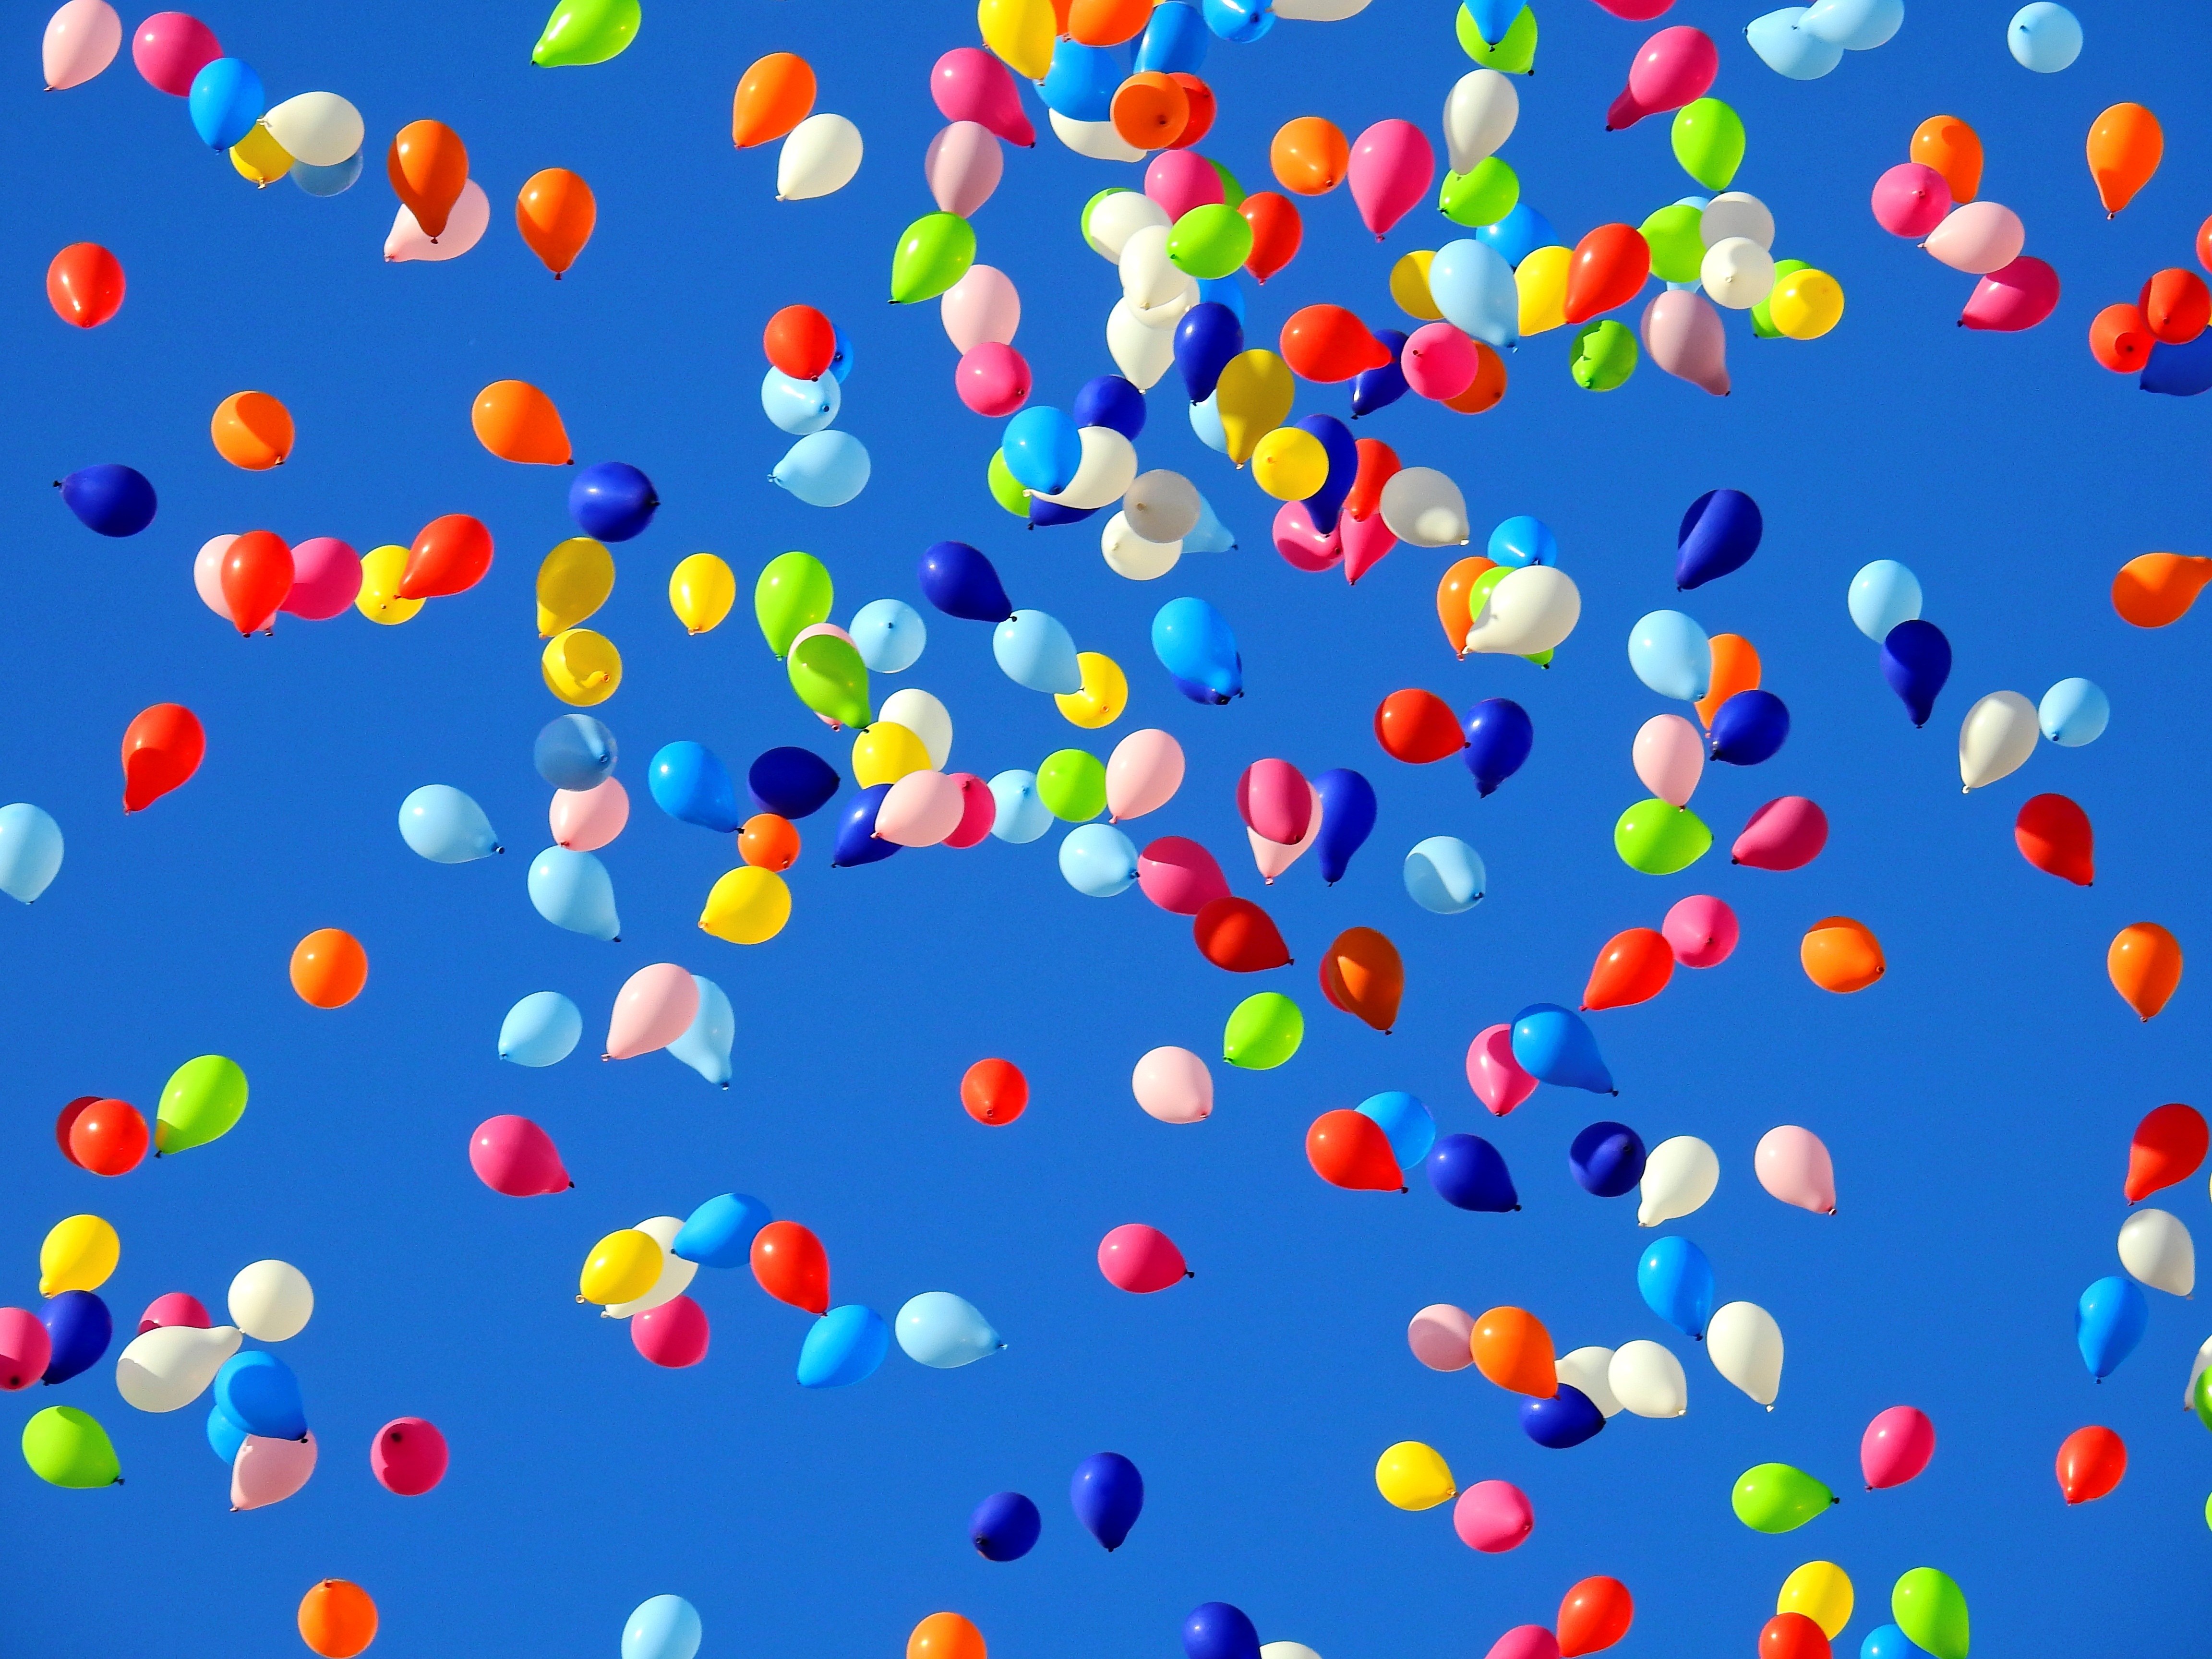
sky, petal, balloon, celebration, pattern, line, carnival, wedding, toy, circle, background, illustration, party, move, shape, birthday, children's birthday